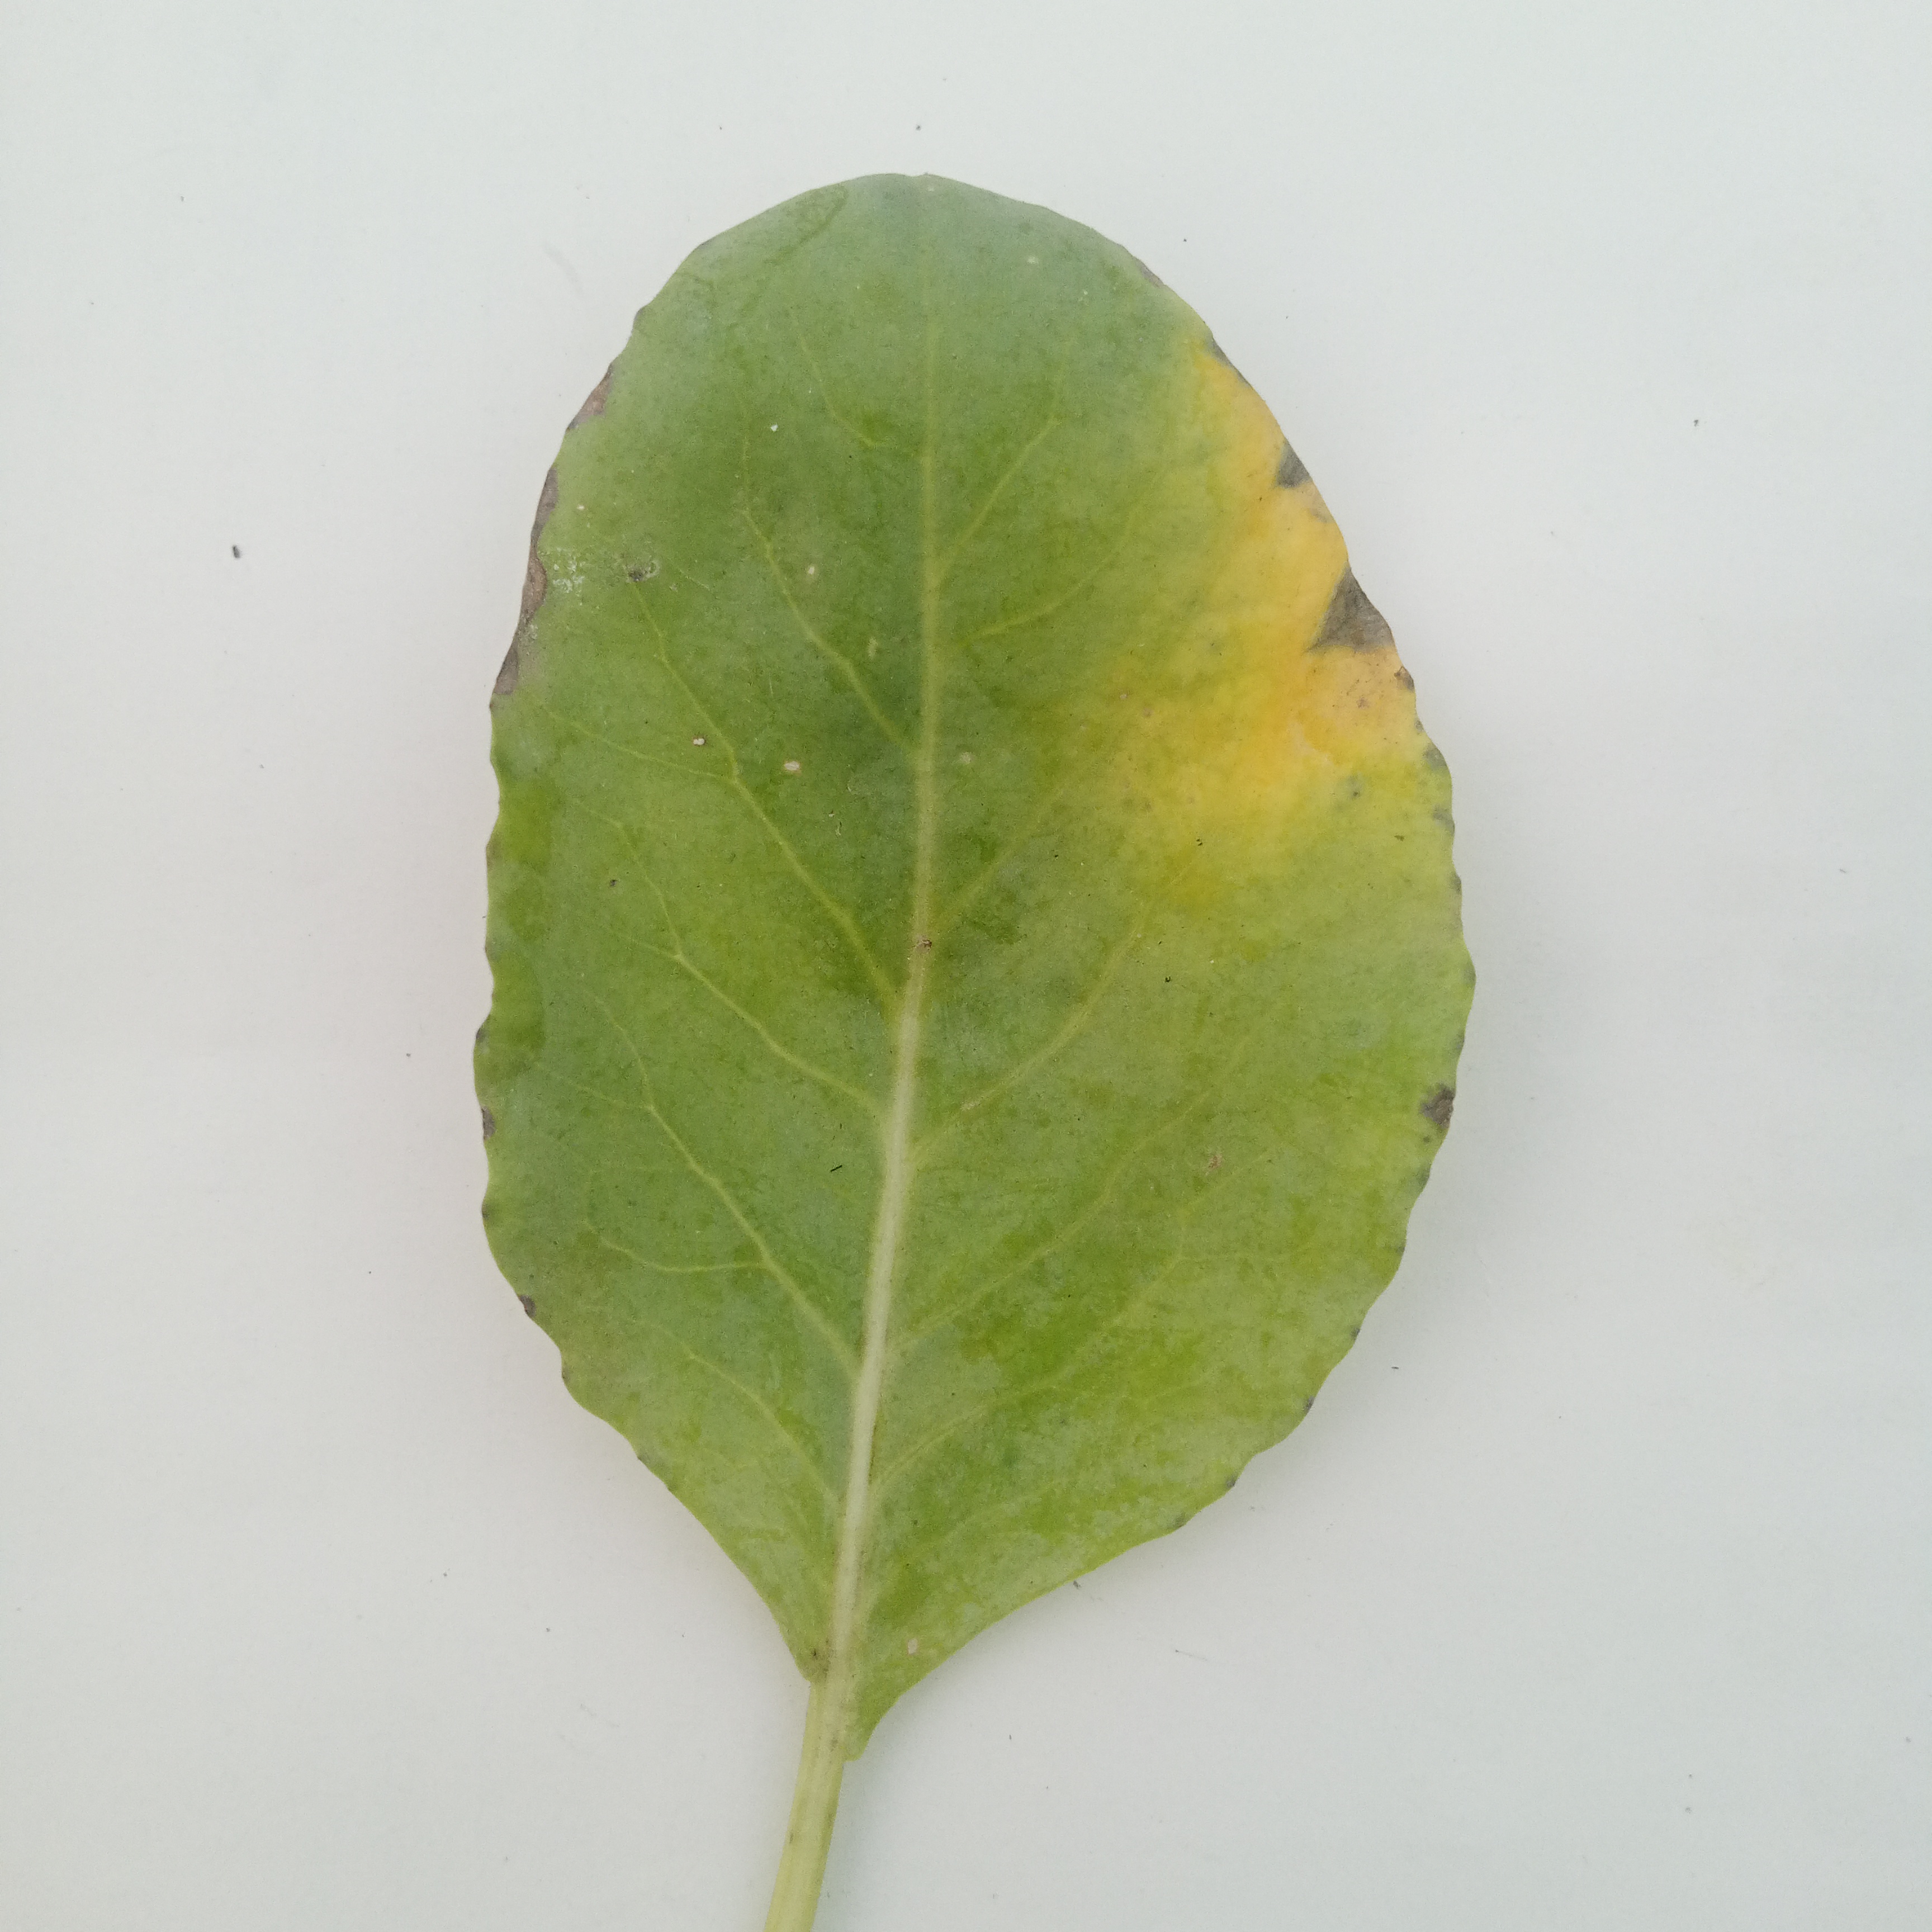
Label: Black Rot